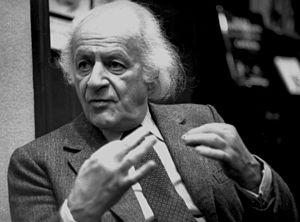
22 mai : Triple Quartet de Steve Reich, créé par le Kronos Quartet au Kennedy Center de Washington, D.C..
Rolf Liebermann, né à Zurich le 14 septembre 1910 et mort à Paris le 2 janvier 1999, est un musicien suisse, compositeur, chef d'orchestre, metteur en scène et producteur.
24 février : Don Quichotte, opéra de Jules Massenet, créé à l'Opéra de Monte-Carlo sous la direction de Léon Jehin.